Iravan

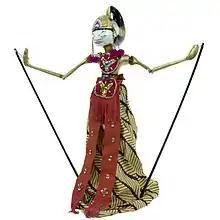
"Bambang" Irawan "wayang golek" wooden puppet

Devotees of Draupadi commemorate the "Mahabharata" war by conducting an annual festival known as "patukalam". This festival usually begins with a "kuttu" ("drama") re-enacting Draupadi's wedding. During the festival, the actor playing the part of Draupadi (and other women participating in the public ceremonies) lament the death of Aravan and the other heroes of the war. There is some variation in the length of the "patukalam" festival and in the day allocated to performing the "kuttu" of "Aravan's sacrifice" ("kalappali"), but wherever the ritual "kalappali" is performed, that place is declared to be, symbolically, the battlefield of Kurukshetra.